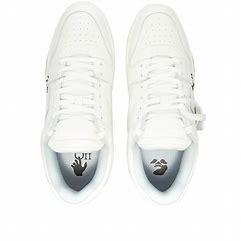
Brand: Off-White
Model: Off Out Of Office For Walking